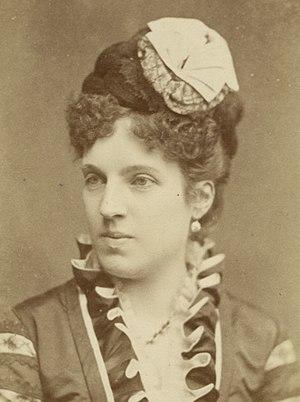
Zélie Trebelli-Bettini, également connue sous le nom de Zélie Gilbert ou sous son nom de scène Madame Trebelli, est une chanteuse d'opéra contralto française.